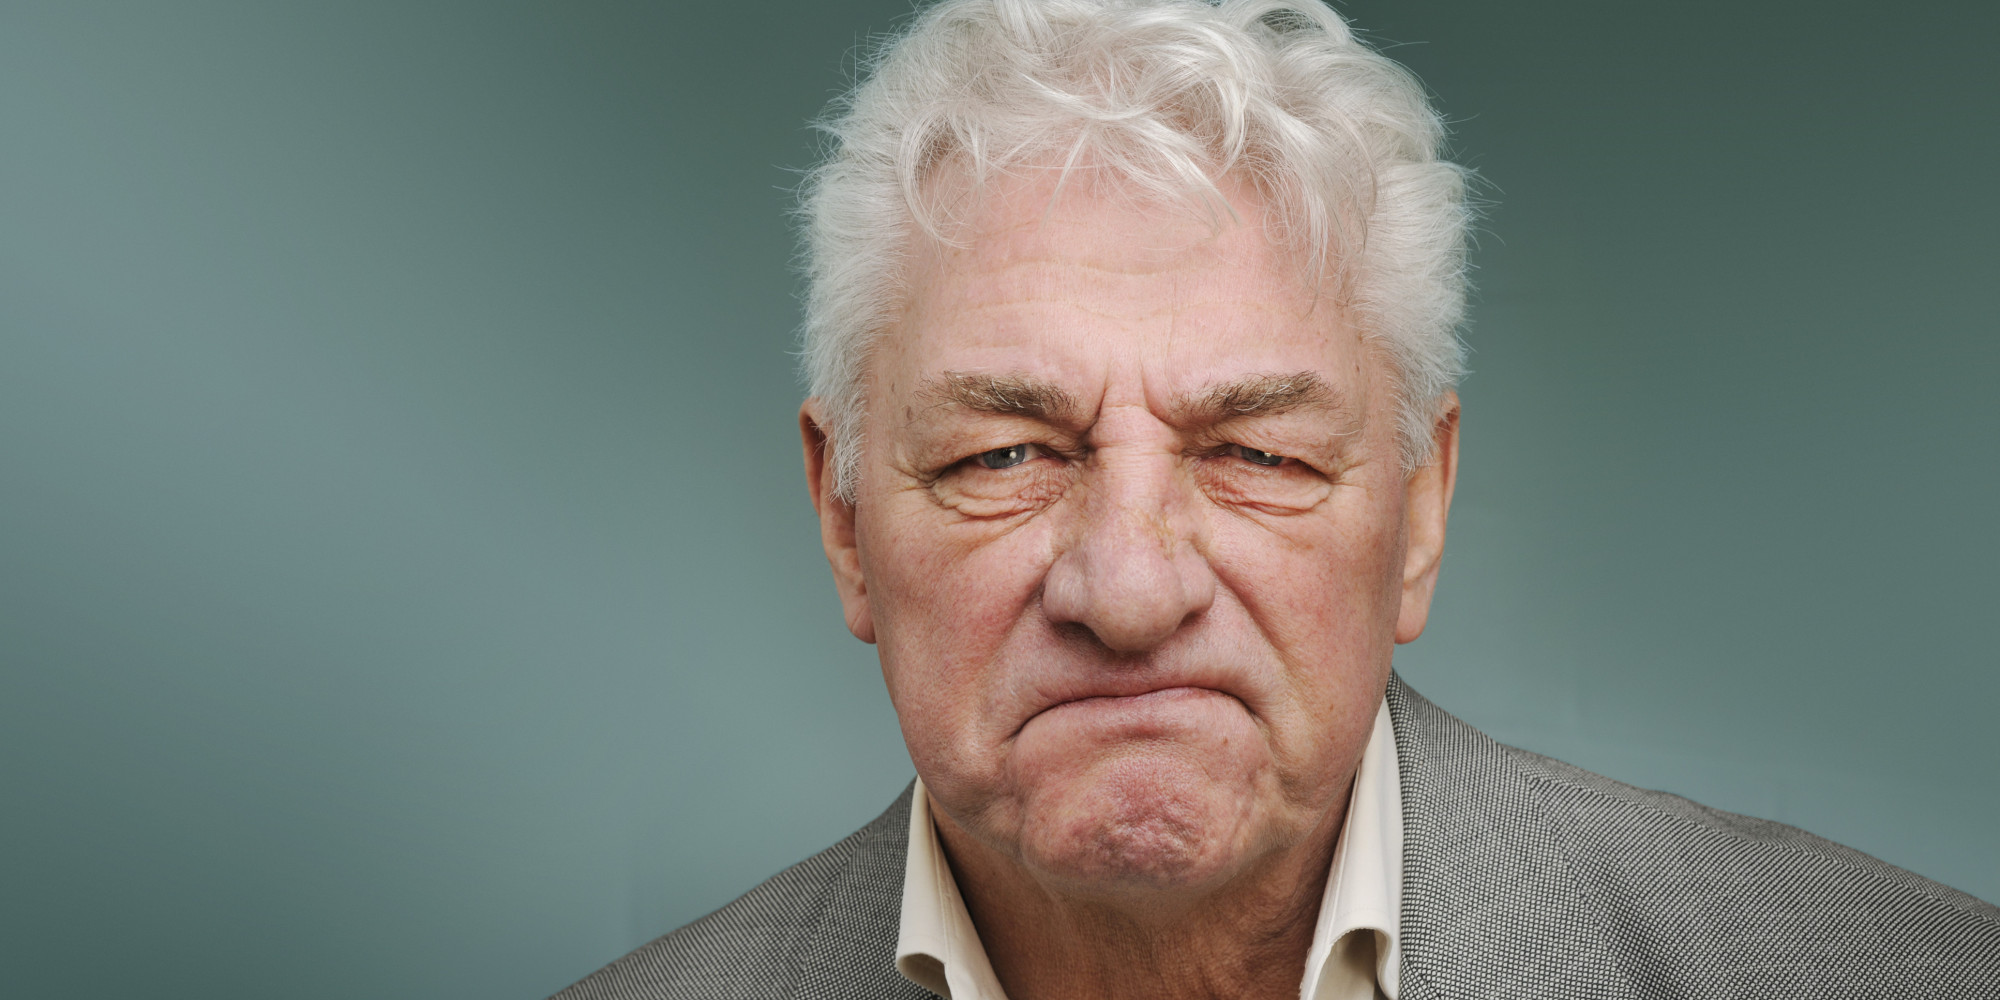
Gender: men